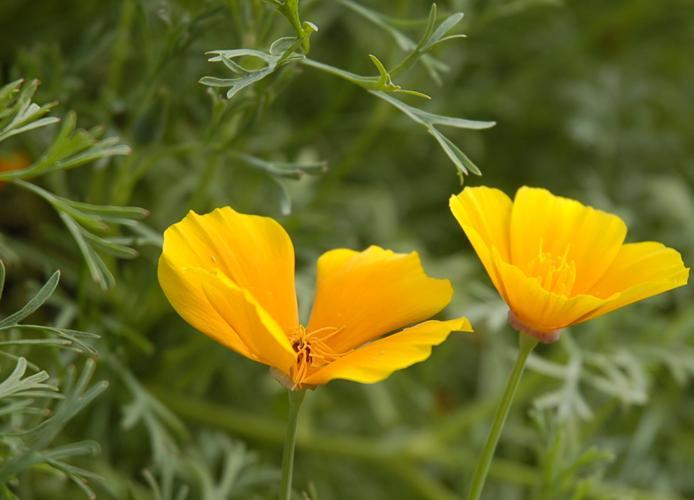
Label: californian poppy